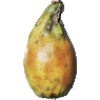
Label: Cactus fruit 1